760 Naval Air Squadron

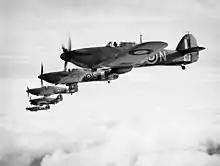
Hawker Sea Hurricanes

760 Naval Air Squadron was formed at RNAS Eastleigh (HMS "Raven"), in Hampshire, on 1 April 1940, as Fighter Pool No. 1. It was initially equipped with four Blackburn Skua, a carrier-based dive bomber and fighter aircraft, two Blackburn Roc, a naval turret fighter aircraft and one Gloster Sea Gladiator biplane fighter aircraft. Five months later, on 16 September 1940, the squadron relocated to RNAS Yeovilton (HMS "Heron") near Yeovil, Somerset. The squadron later acquired Miles Master, an advanced trainer aircraft, Fairey Fulmar, a carrier-based reconnaissance/fighter aircraft, Grumman Martlet, an American carrier based fighter aircraft, Brewster Buffalo, an American fighter aircraft, the British Hawker Hurricane fighter aircraft and Hawker Sea Hurricane fighter aircraft, a navalised Hawker Hurricane, from 1940 to 1941. 760 Naval Air Squadron disbanded at RNAS Yeovilton (HMS "Heron") on 31 December 1942.